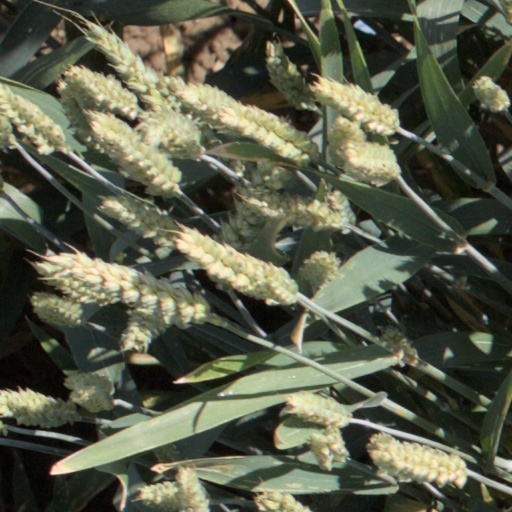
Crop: wheat